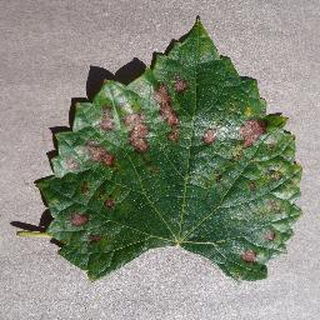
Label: grape_esca_black_measles